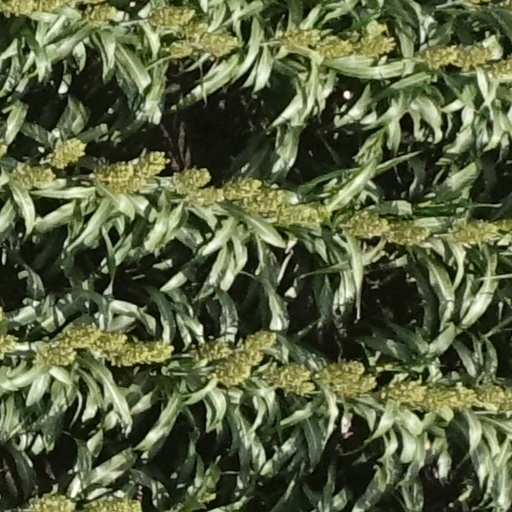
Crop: sorghum